Don Cohan

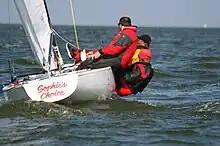
A Soling keelboat

In 2002, at the age of 72, he won the U.S. Soling Championship. He also finished 5th in the world championship.